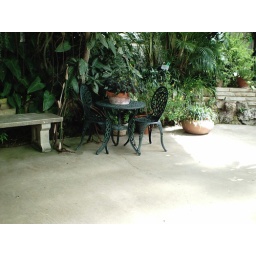
table and chairs under tree